Margarita

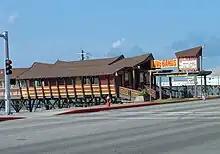
The Balinese Room

Another common origin tale begins the cocktail's history at the legendary Balinese Room in Galveston, Texas, where, in 1948, head bartender Santos Cruz created the margarita for singer Peggy Lee. He supposedly named it after the Spanish version of her name, Margarita.